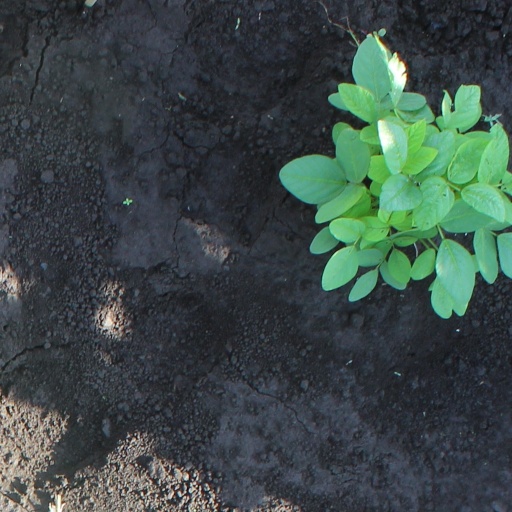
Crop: soybean